New South Wales Police Force strip search scandal

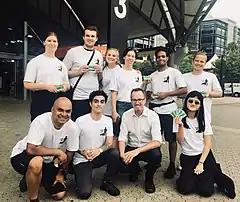
Former NSW Greens MP David Shoebridge with Sniff Off volunteers at a music festival in 2020

In 2011, drug detection dog operations came under renewed scrutiny when figures obtained by NSW Greens MP David Shoebridge revealed that in the nine months leading up to September, NSW Police had searched 14,102 people following an indication from a dog, with a "record 80 percent" of those searches failing to find any illicit drugs. Responding to these figures, NSW Police maintained that the dogs were "close to 100% accurate", arguing that in cases where no drugs had been found, a person had either admitted prior contact with drugs or was lying and drugs would have been recovered by a more "intrusive" search.